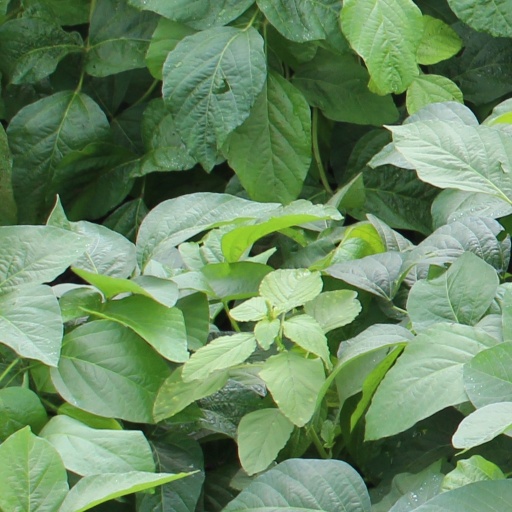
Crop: soybean